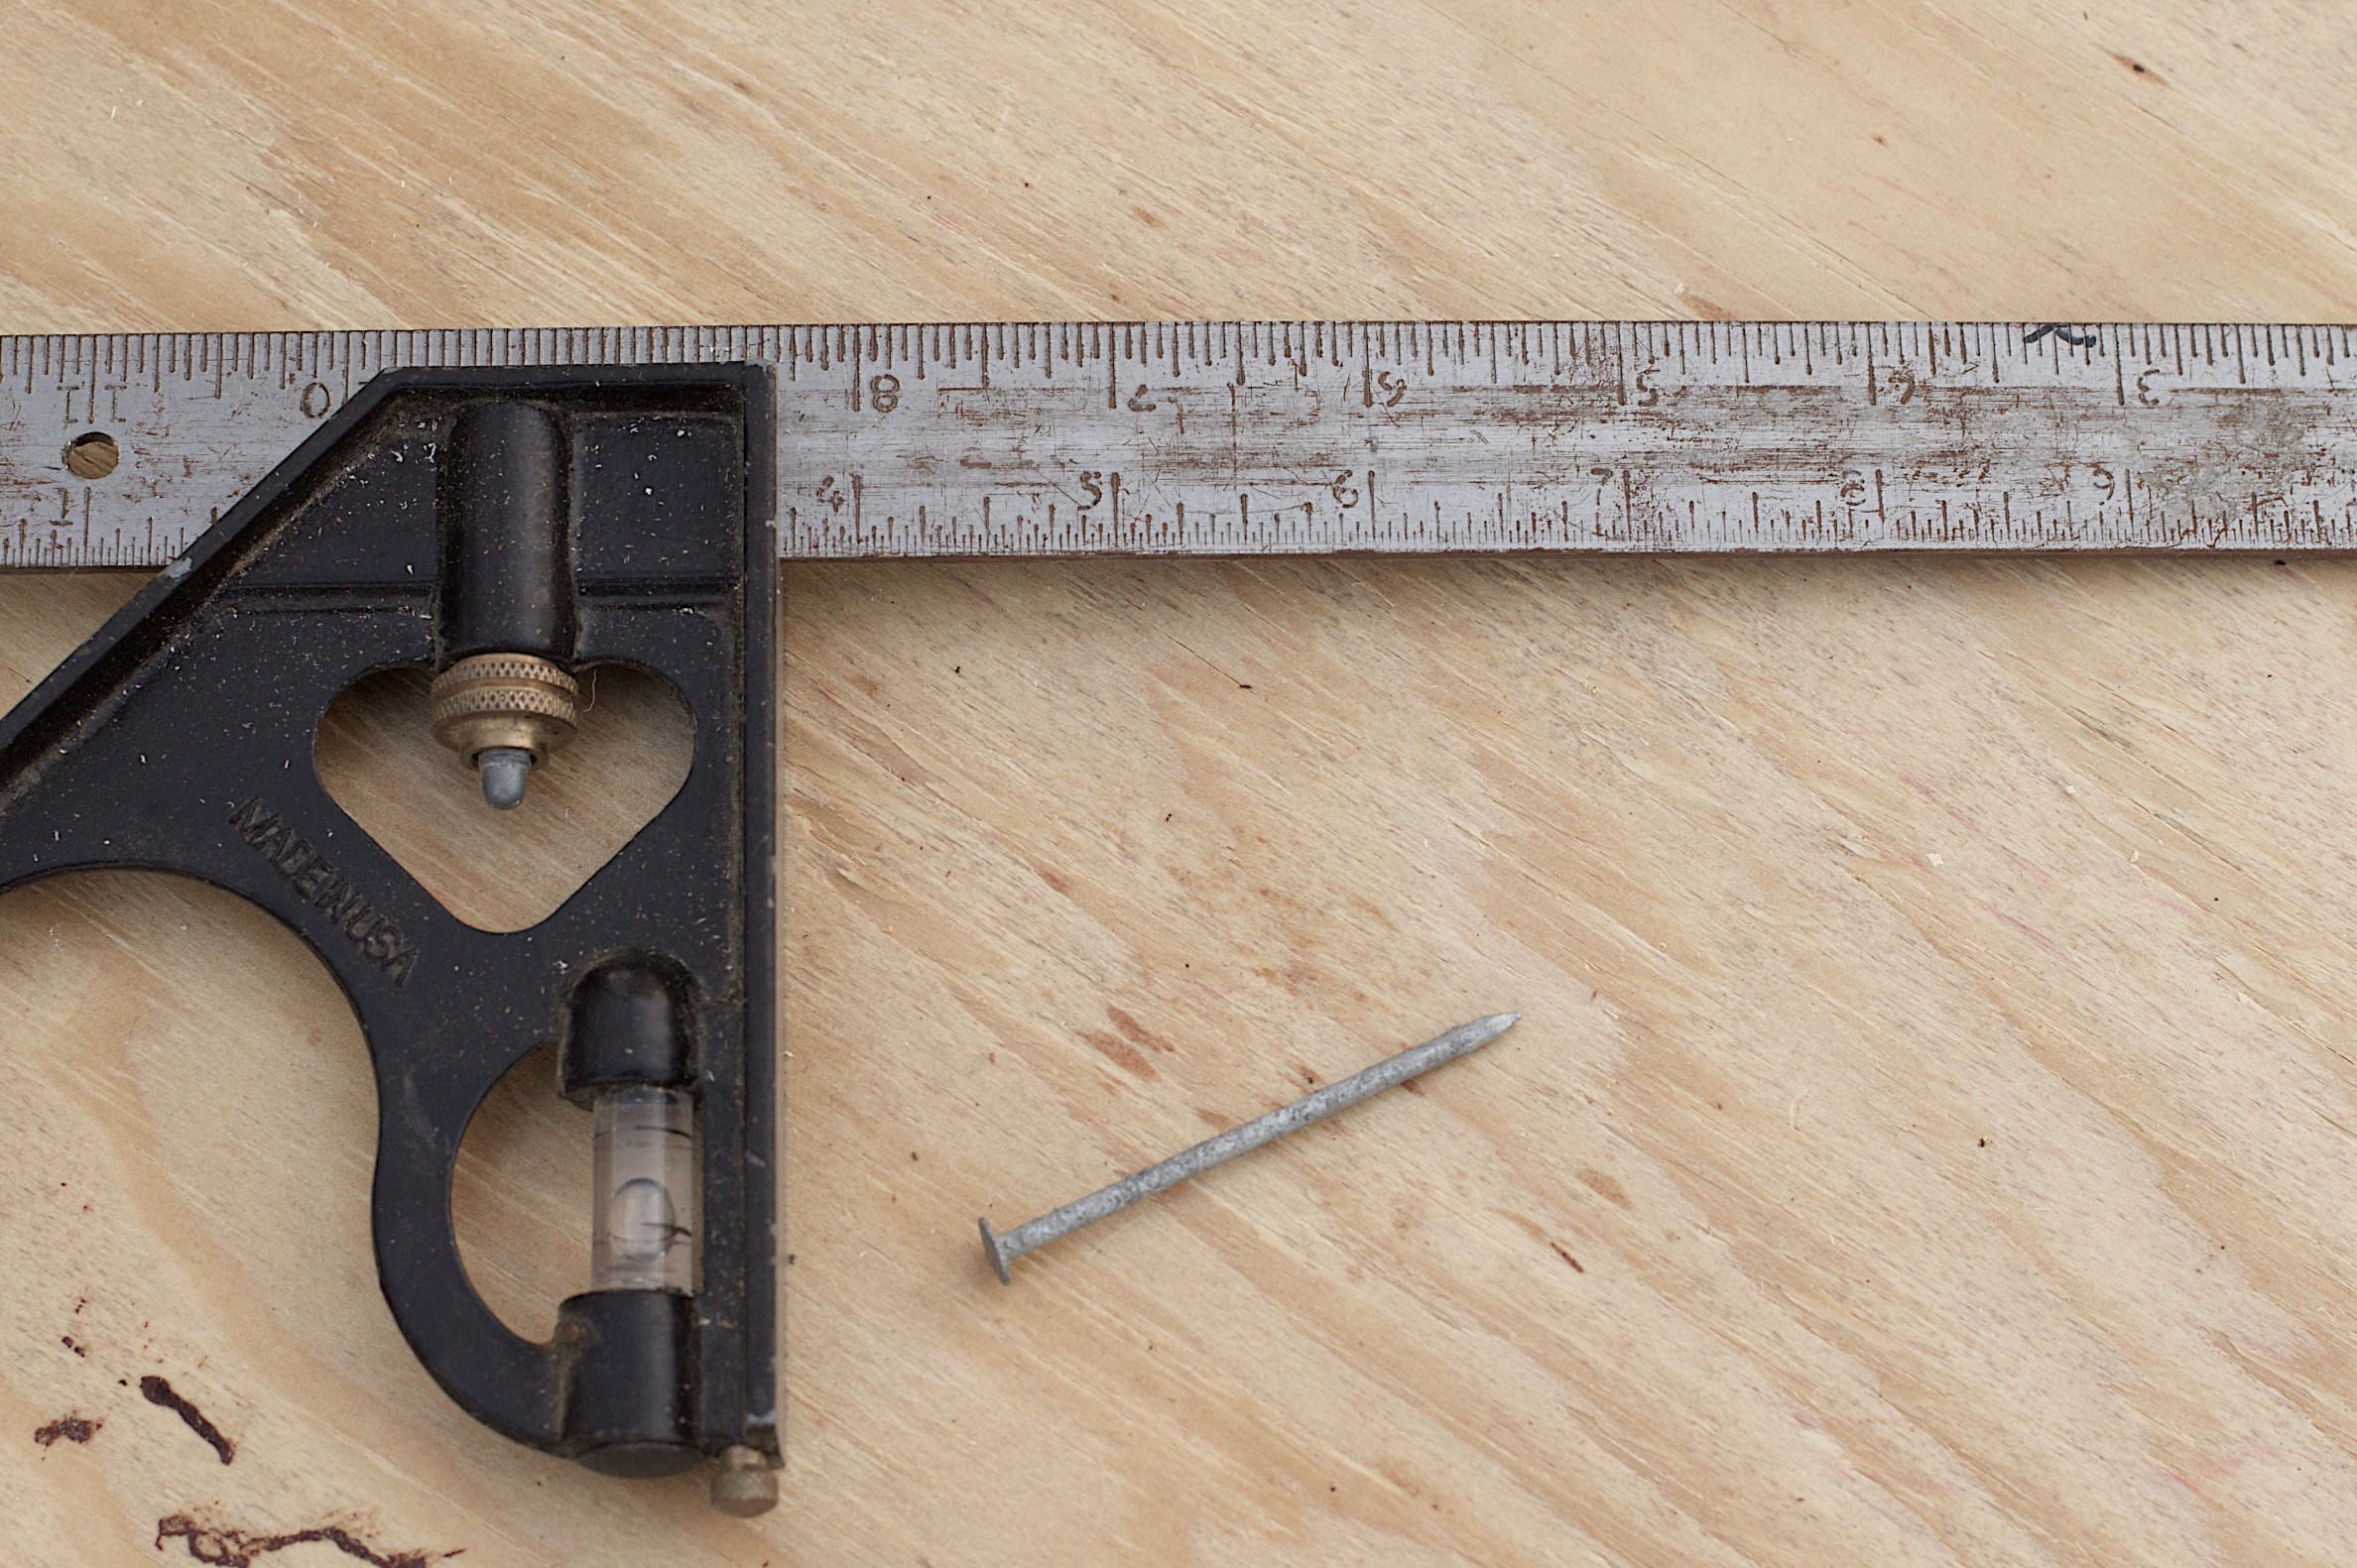
wood, tool, weapon, tools, gun, 5cardflickr, 2010365, firearm, trigger